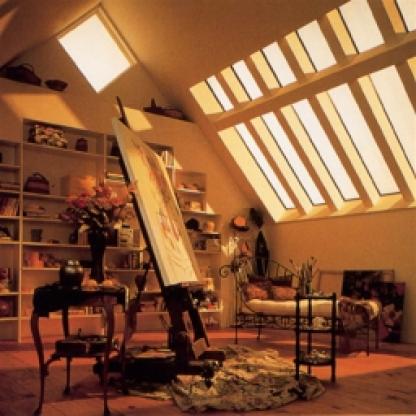
Scene: Indoor